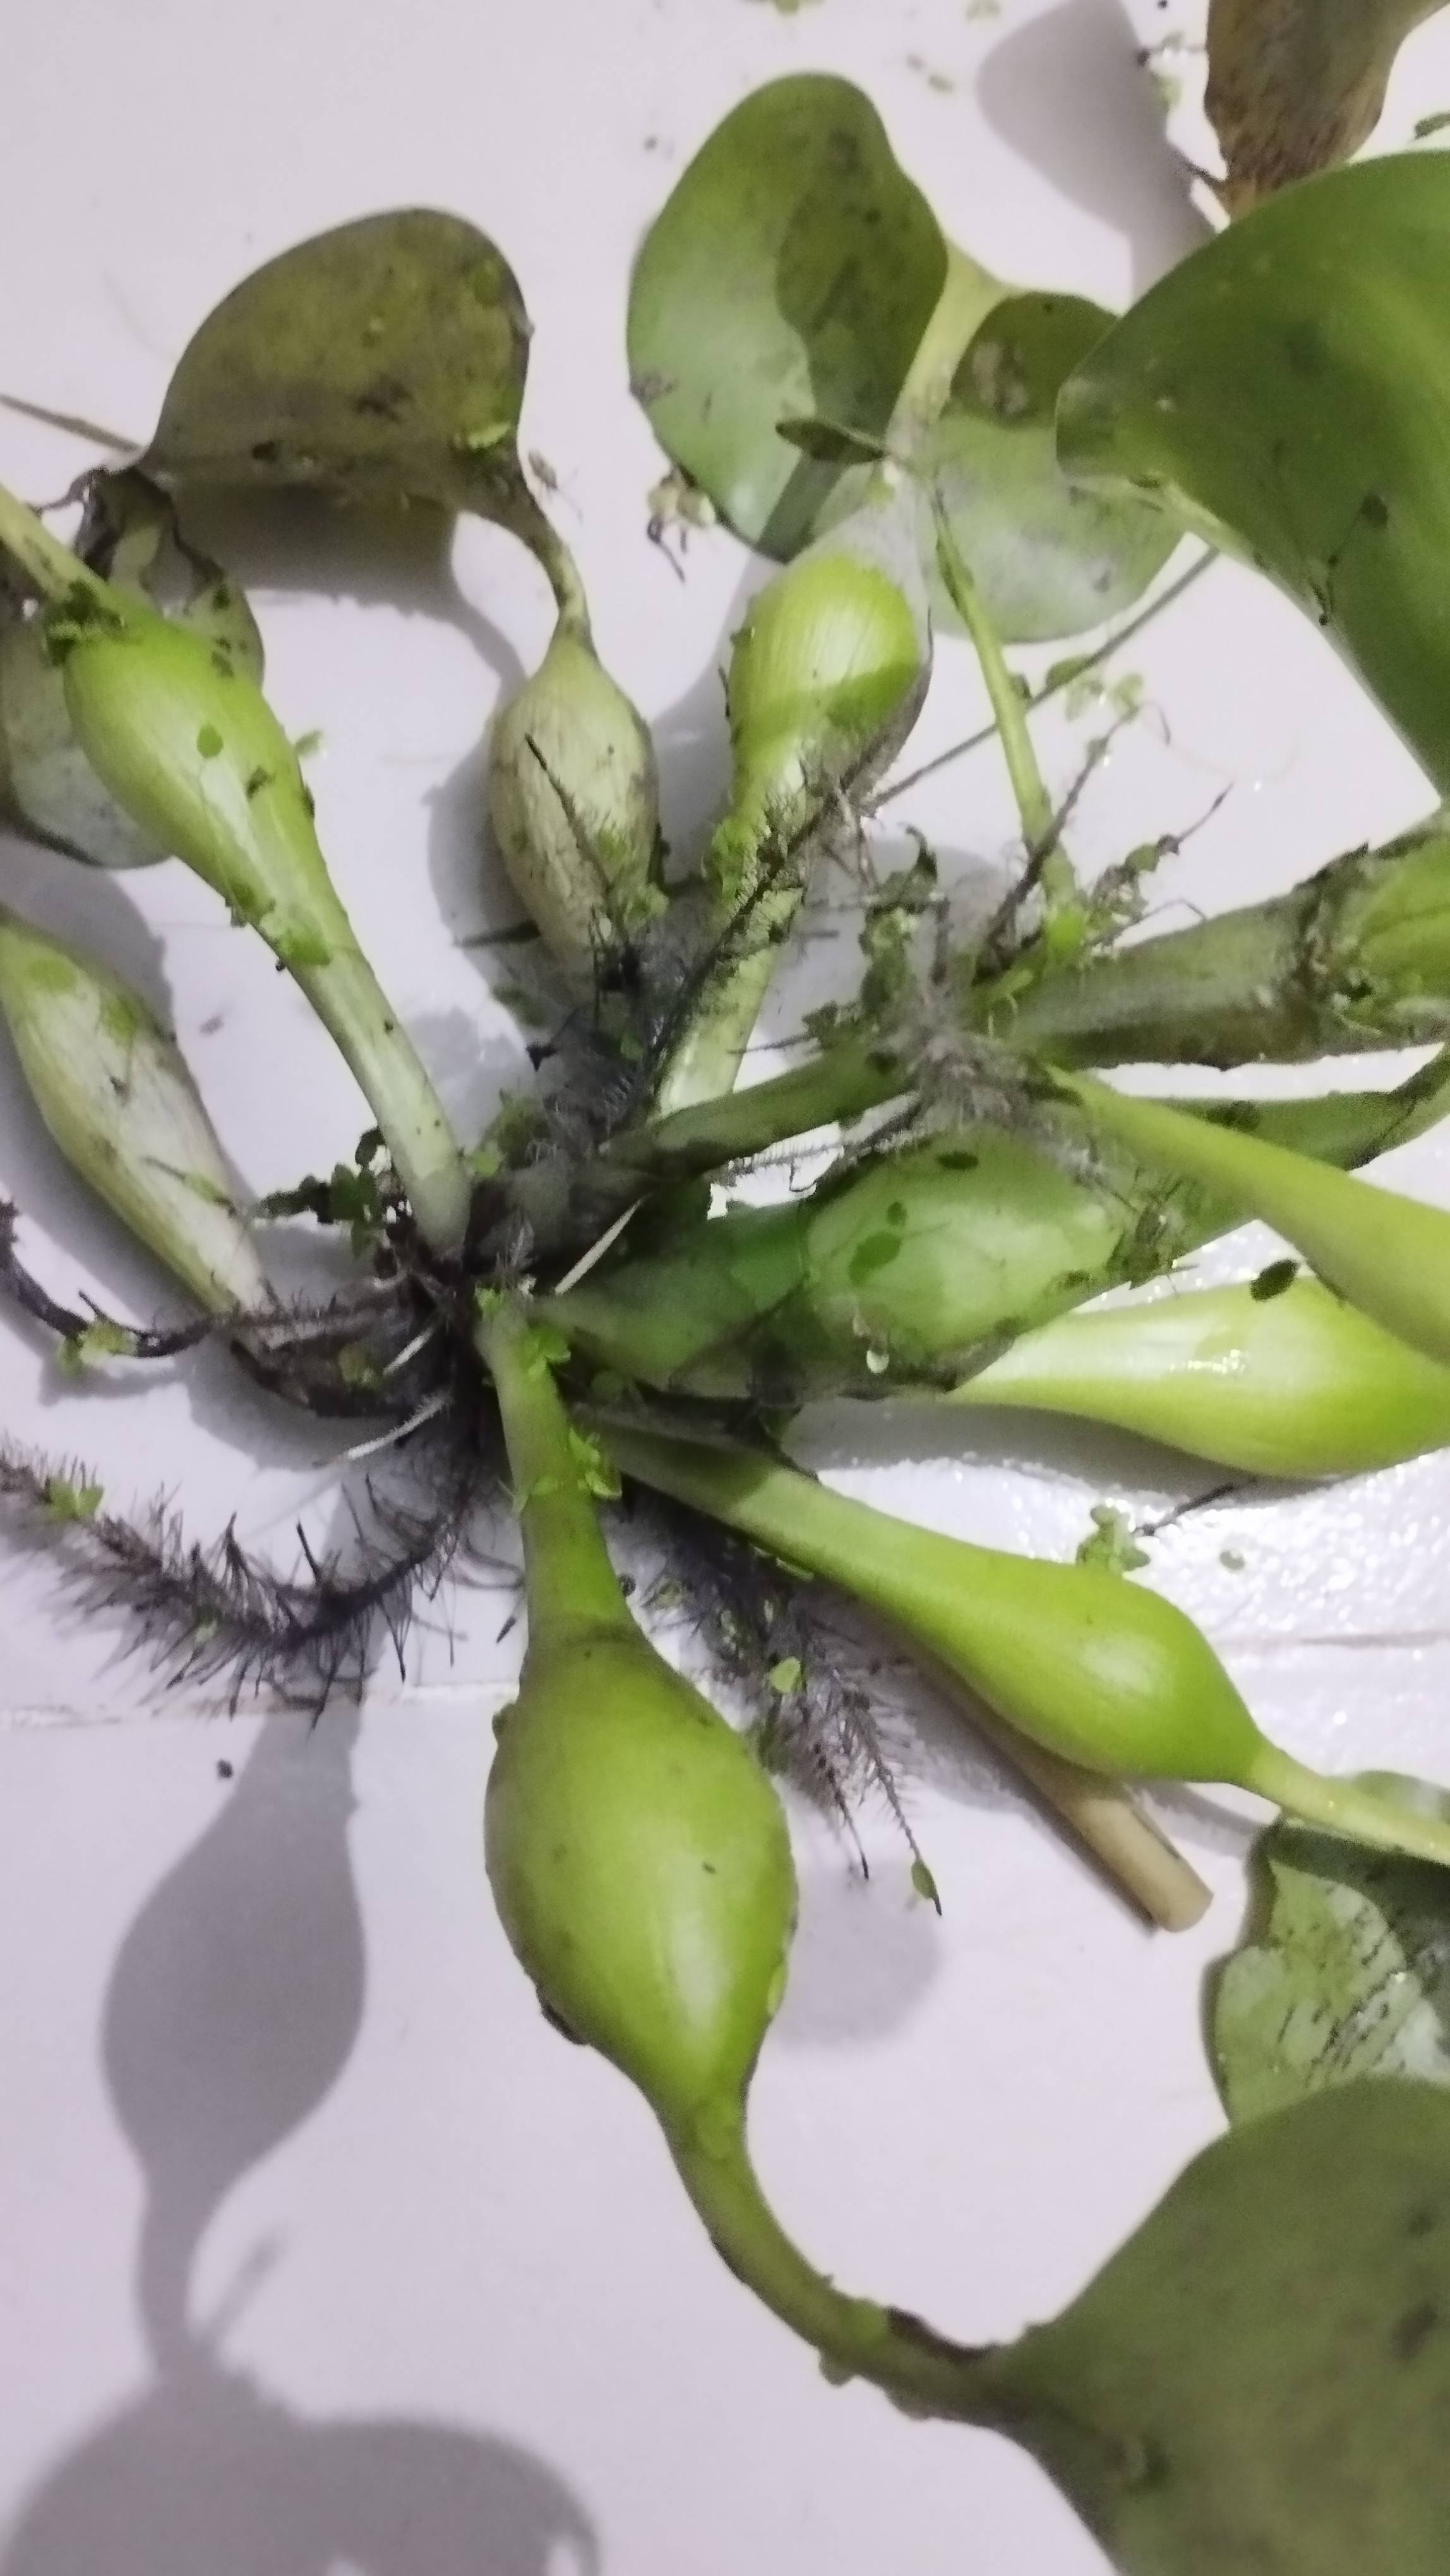
Species: Common Water Hyacinth (Eichornia crassipes)